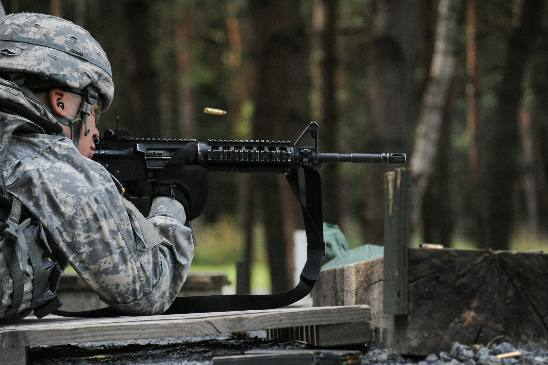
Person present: No